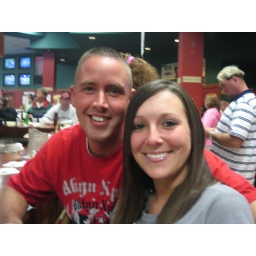
Colonial Downs, taken by some random drunk guy sitting at the bar